COVID-19 pandemic in Suriname

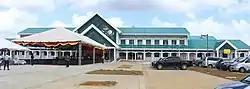
Regional Hospital Wanica

On 6 April, a specialized COVID-19 ward was opened in the Regional Hospital Wanica in Lelydorp. Wanica was Suriname's newest hospital facility which had opened earlier in the year on 7 February. Wanica had already looked after ambassador Antoine Joly. The hospital would also be used for quarantines.